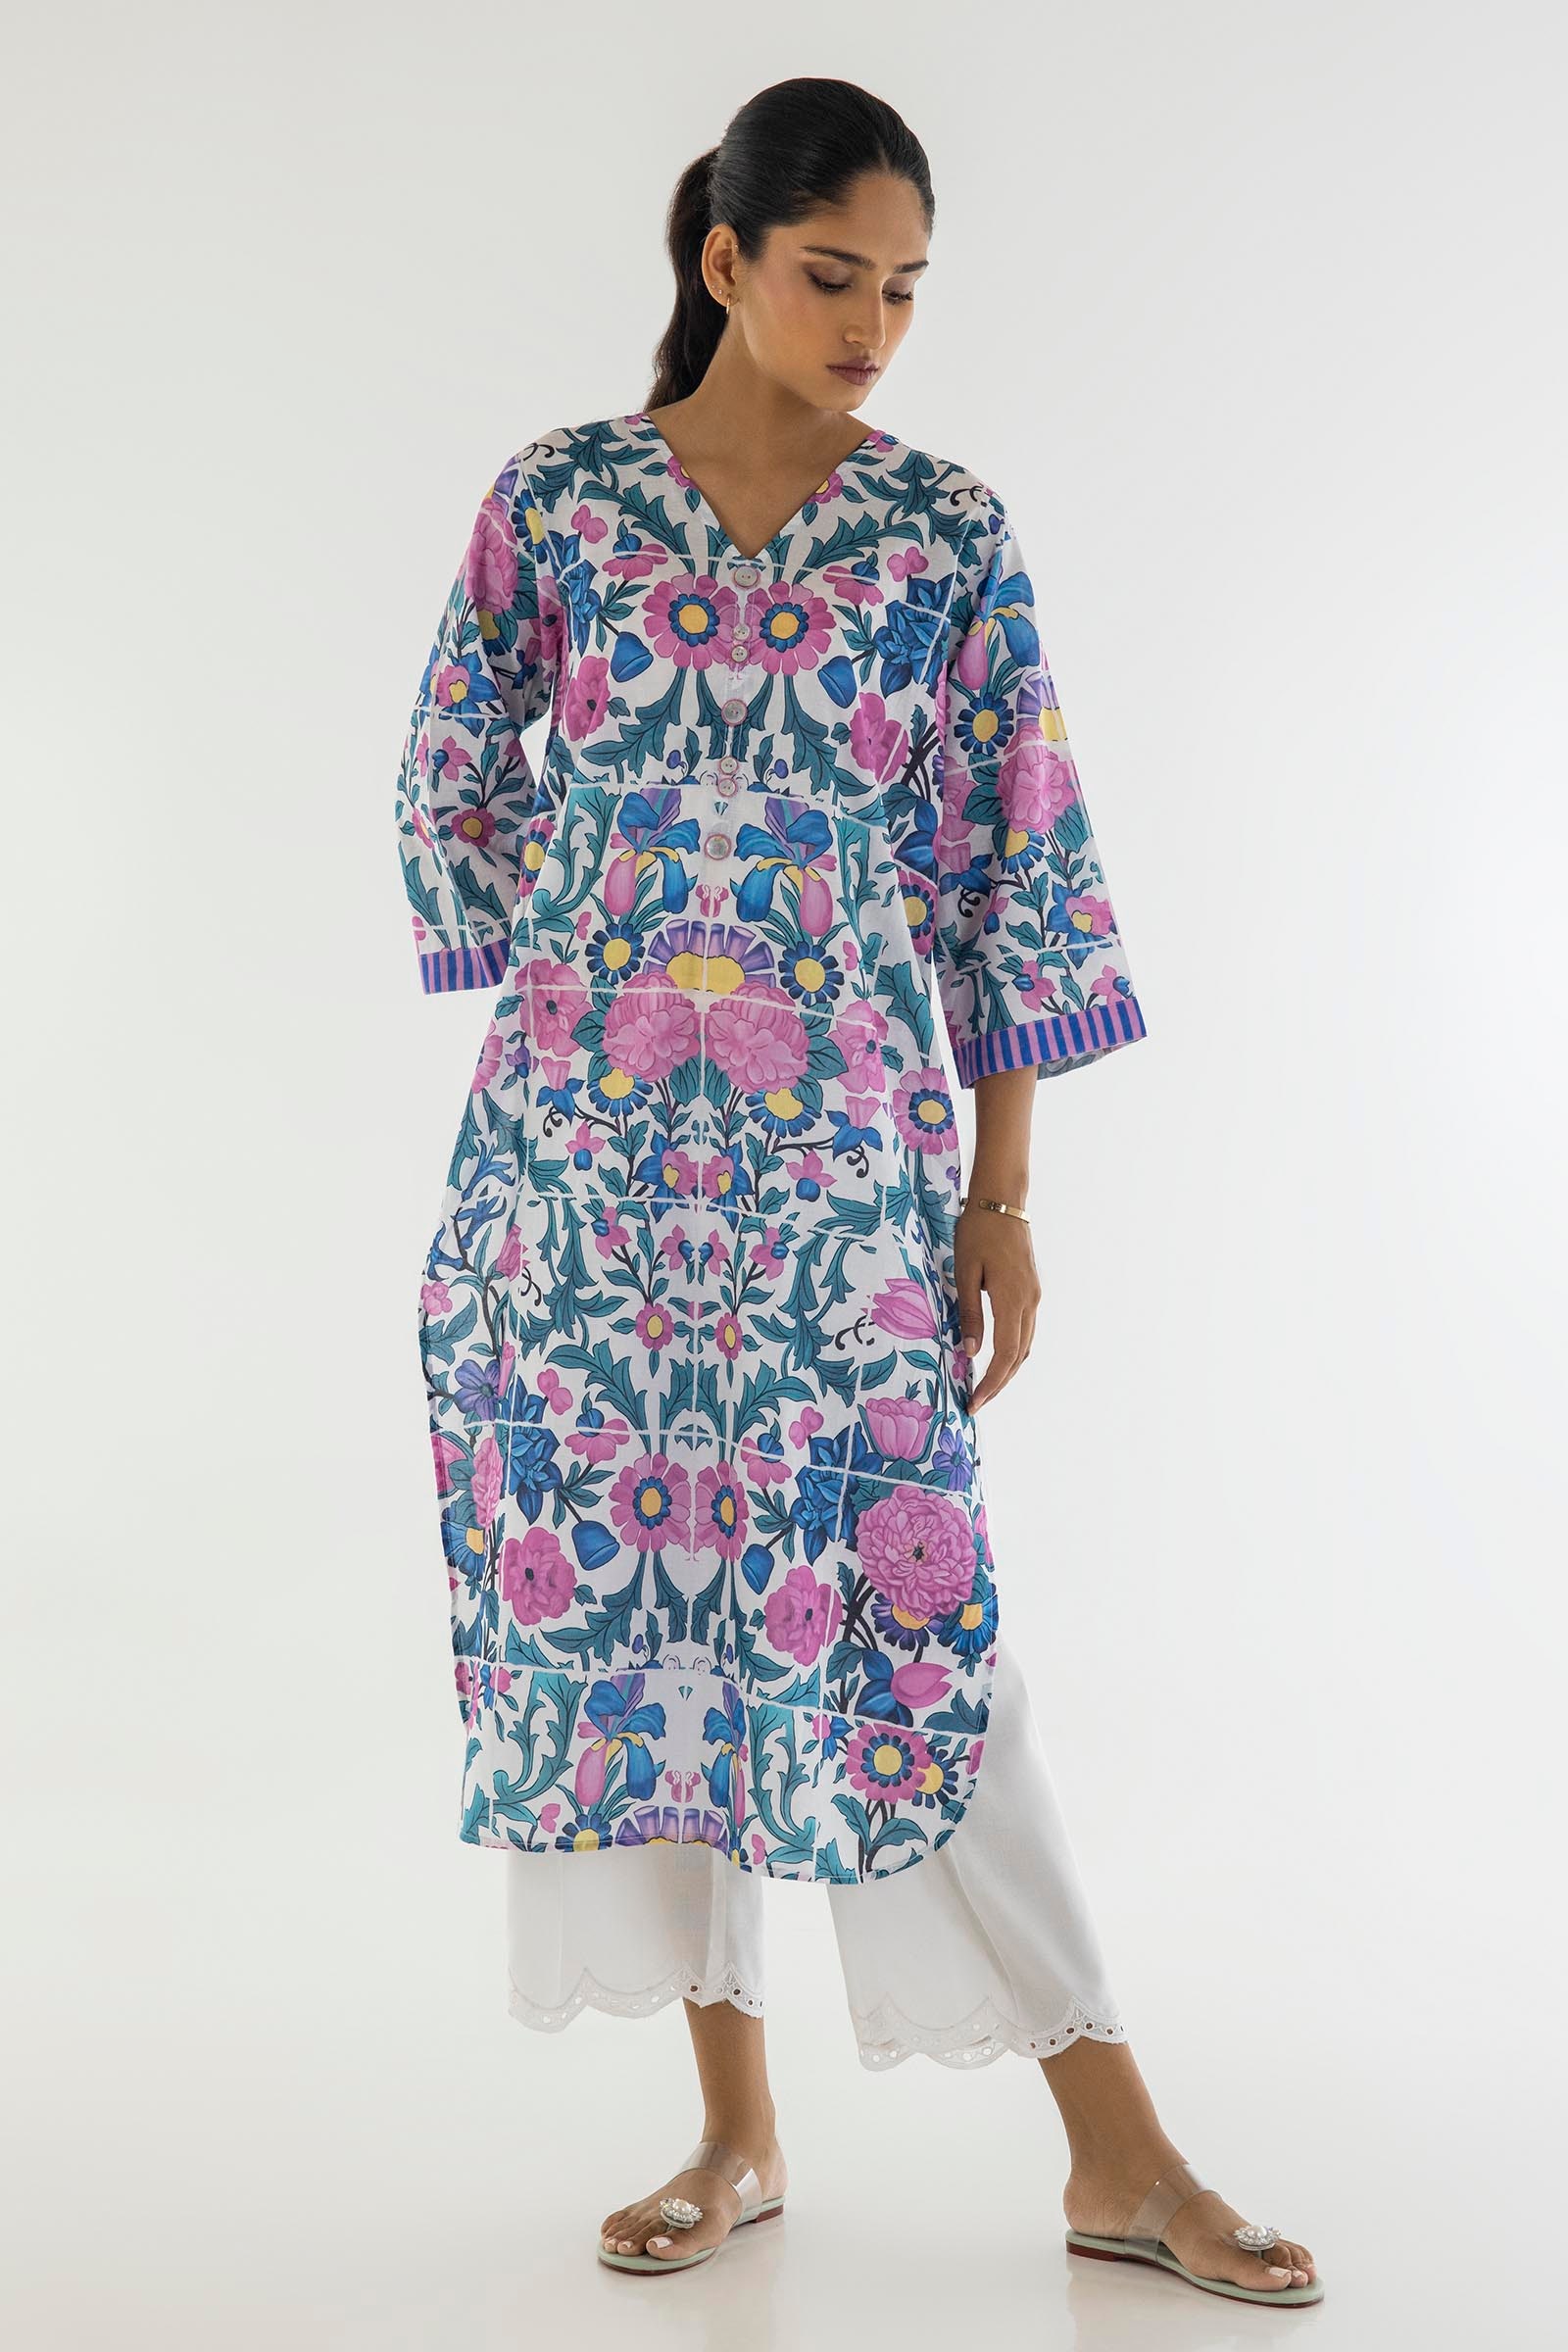
blue multi kurta